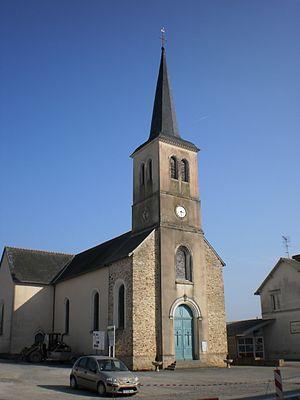
Soulvache (Loire-Atlantique, France) - l'église
La liste des églises de la Loire-Atlantique recense de la manière la plus complète possible les églises, cathédrales et basiliques situées dans le département français de la Loire-Atlantique.
Soulvache est une commune de l'Ouest de la France, située dans le département de la Loire-Atlantique en région Pays de la Loire.